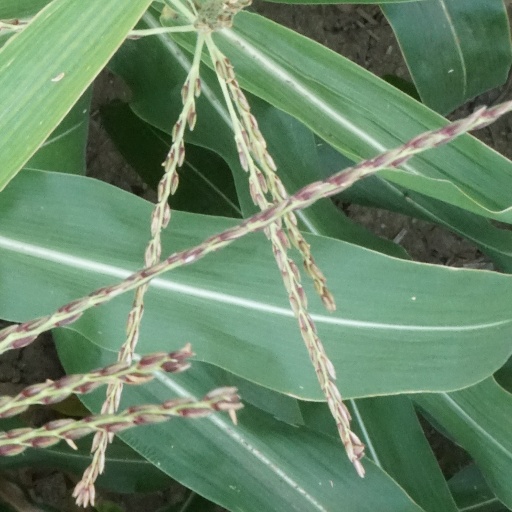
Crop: maize; corn